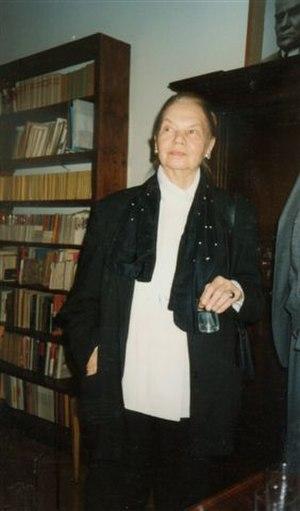
Julia Hartwig-Międzyrzecka, née à Lublin le 14 août 1921 et morte le 14 juillet 2017 à Gouldsboro en Pennsylvanie, est une écrivaine, poétesse, traductrice, auteur d'essais et auteur de livres pour enfants polonaise.